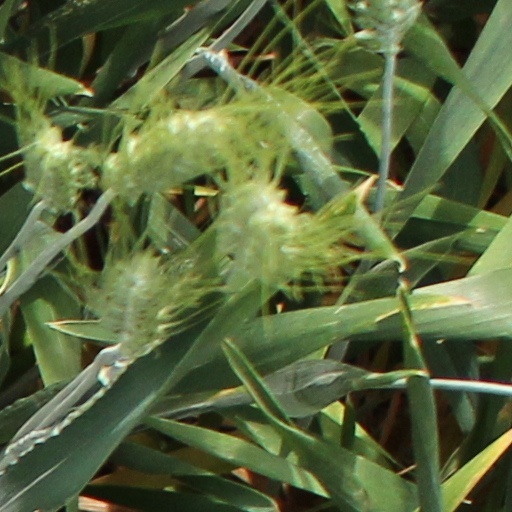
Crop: wheat